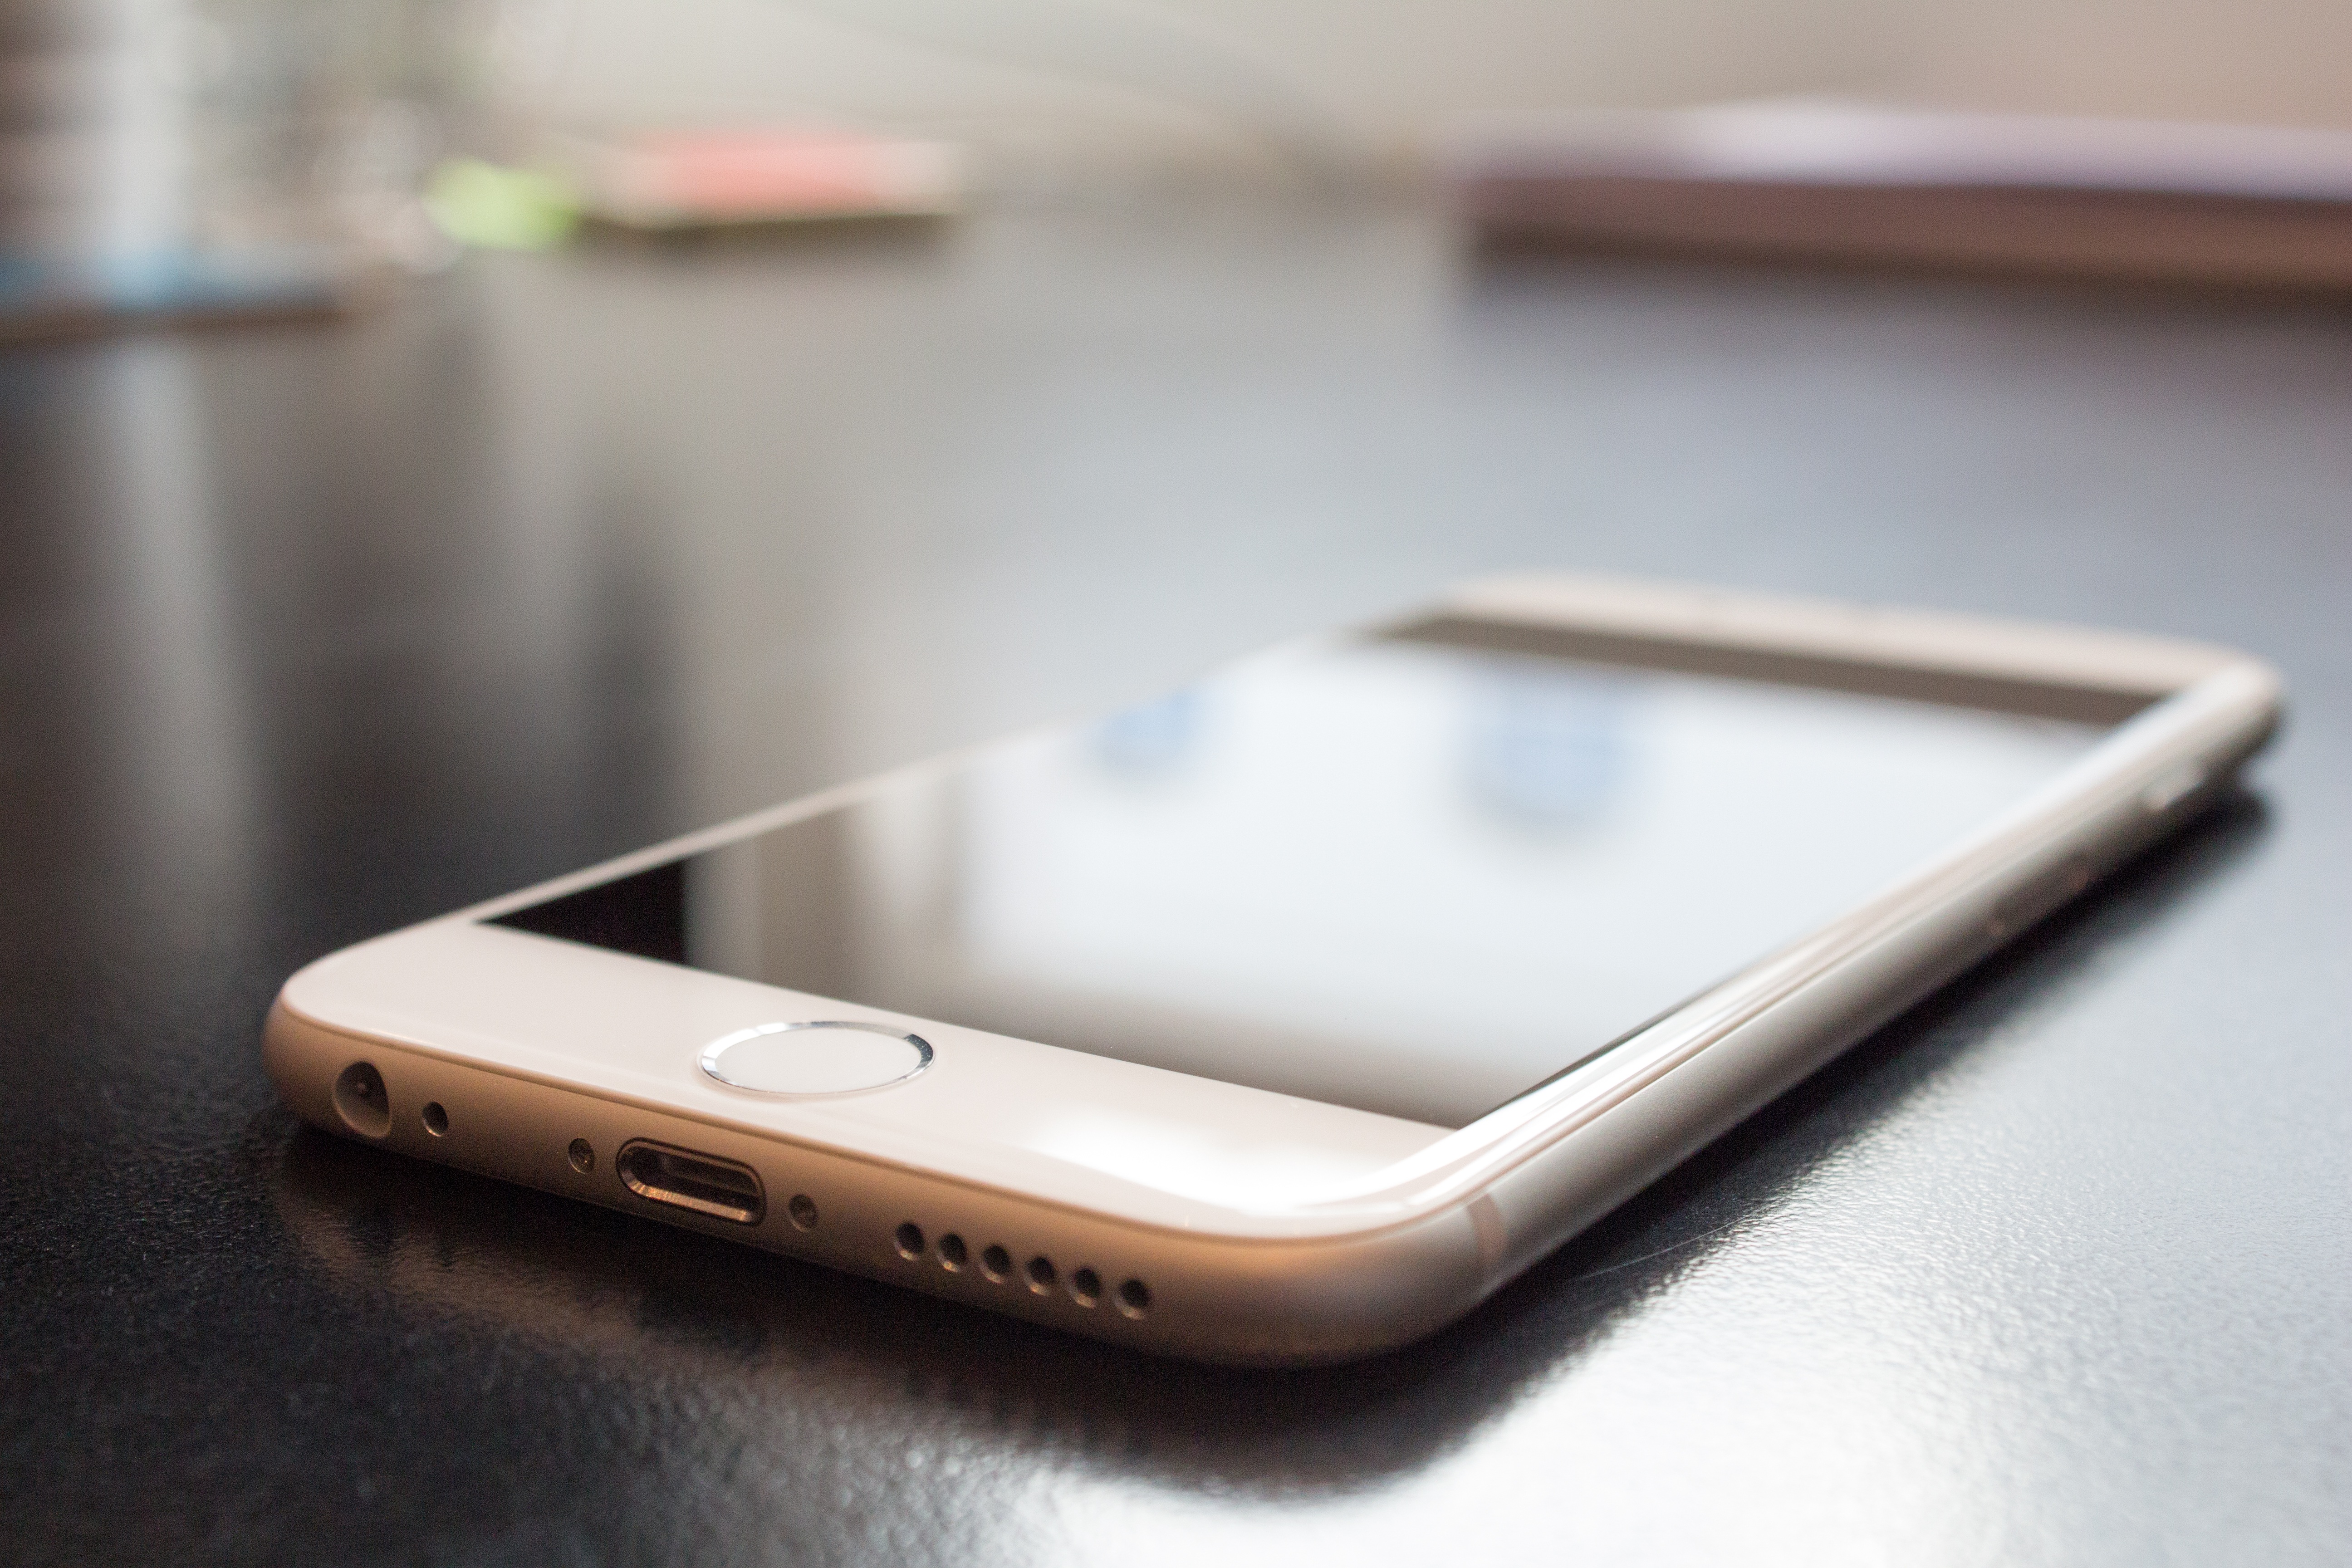
iphone, desk, smartphone, mobile, apple, technology, phone, telephone, gadget, mobile phone, product, iphone 6, electronics, digital, electronic device, portable communications device, communication device